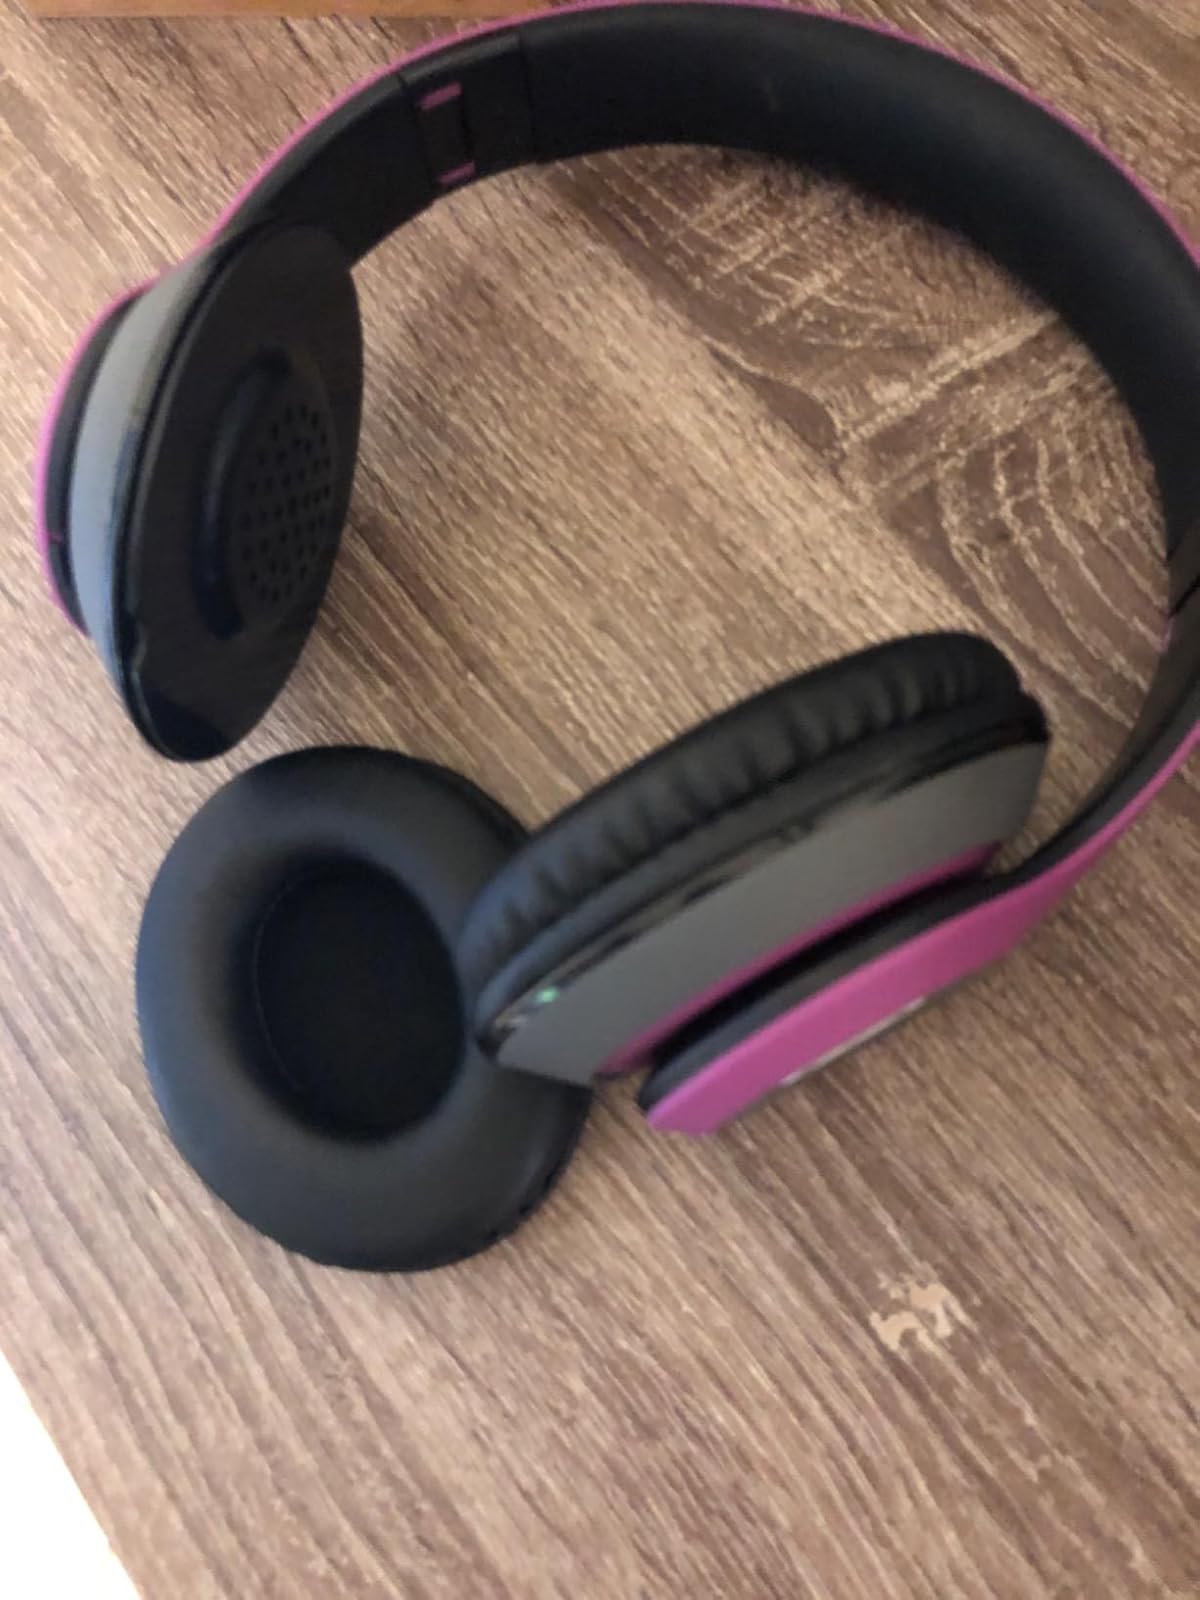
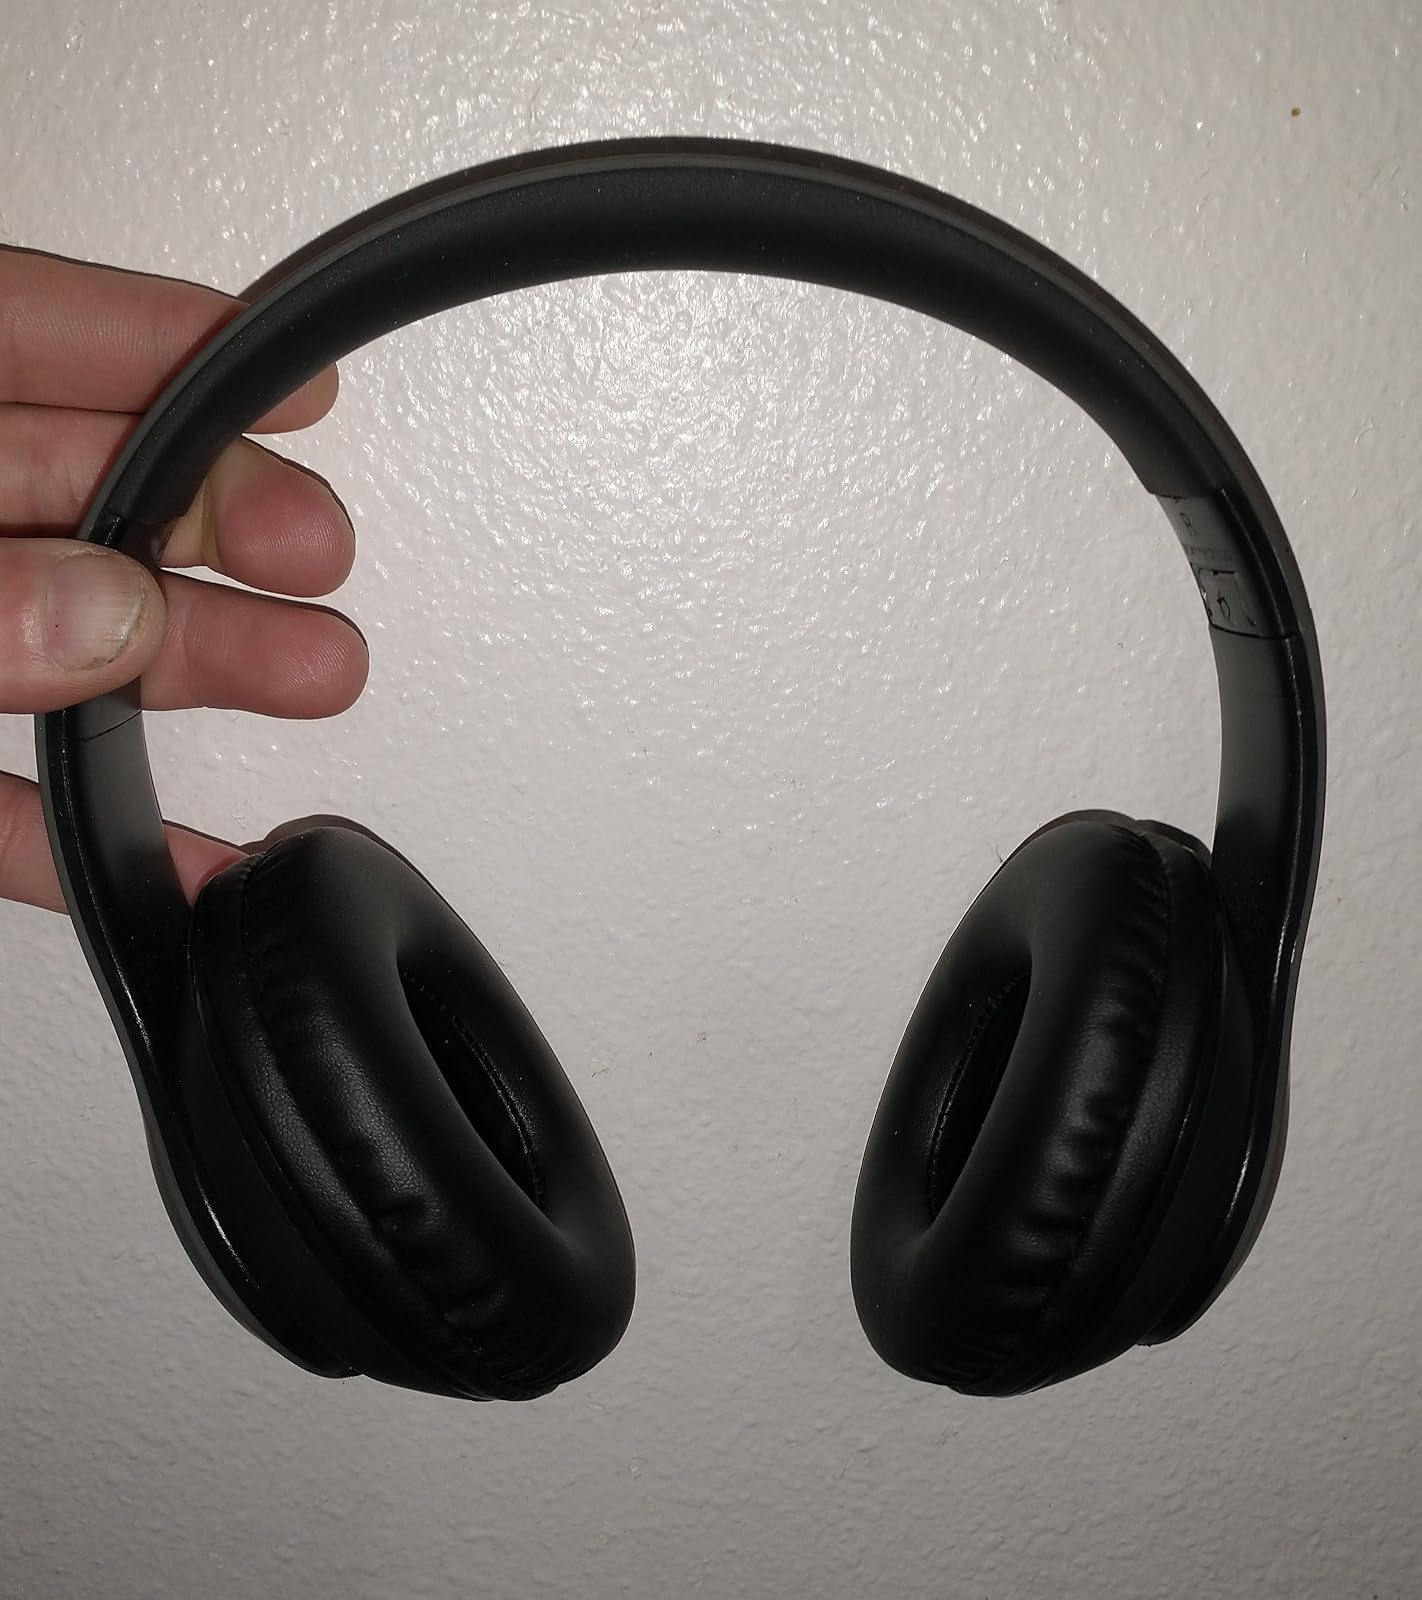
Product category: headphones
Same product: no